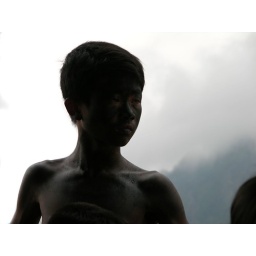
boy against sky